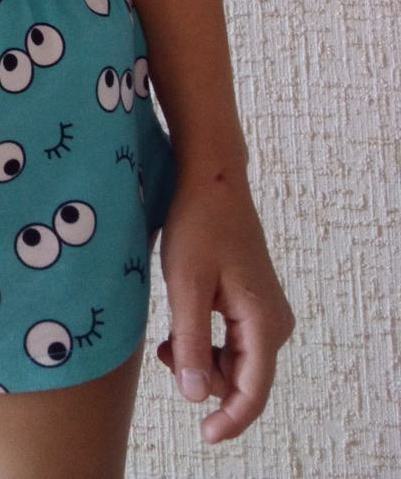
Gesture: no_gesture